Spreadsheet

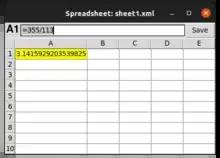

LANPAR, available in 1969, was the first electronic spreadsheet on mainframe and time sharing computers. LANPAR was an acronym: LANguage for Programming Arrays at Random. VisiCalc (1979) was the first electronic spreadsheet on a microcomputer, and it helped turn the Apple II into a popular and widely used personal computer. Lotus 1-2-3 was the leading spreadsheet when DOS was the dominant operating system. Microsoft Excel now has the largest market share on the Windows and Macintosh platforms. A spreadsheet program is a standard feature of an office productivity suite. In 2006 Google launched a beta release spreadsheet web application, this is currently known as Google Sheets and one of the applications provided in Google Drive.